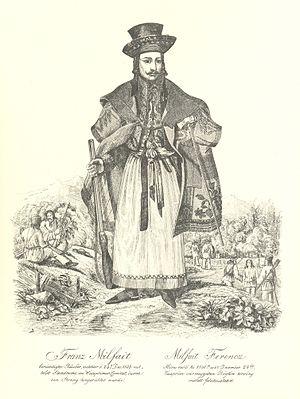
Jóska Sobri, de son nom d'origine József Pap, né en 1810 à Erdőd major près de Bögöte et mort le 17 février 1837 à Lápafő, est l'un des plus célèbres hors-la-loi et bandits de grand chemin hongrois, actif en Transdanubie.